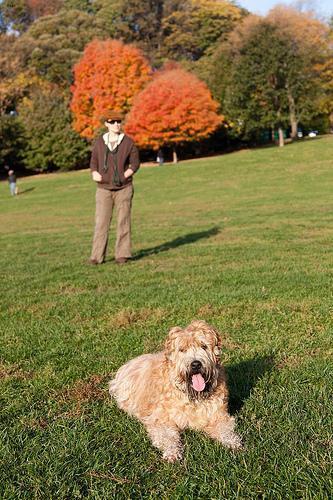
wheaten terrier